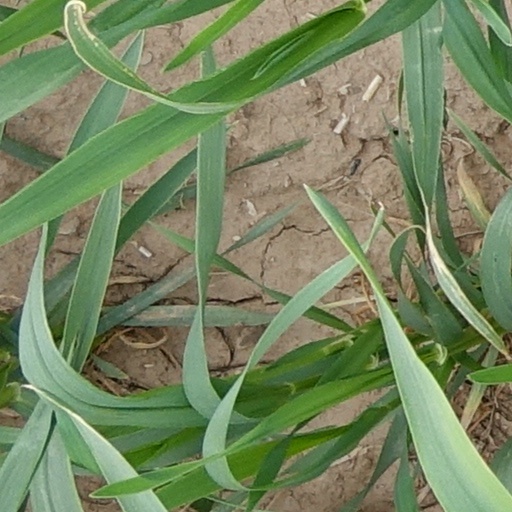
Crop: wheat